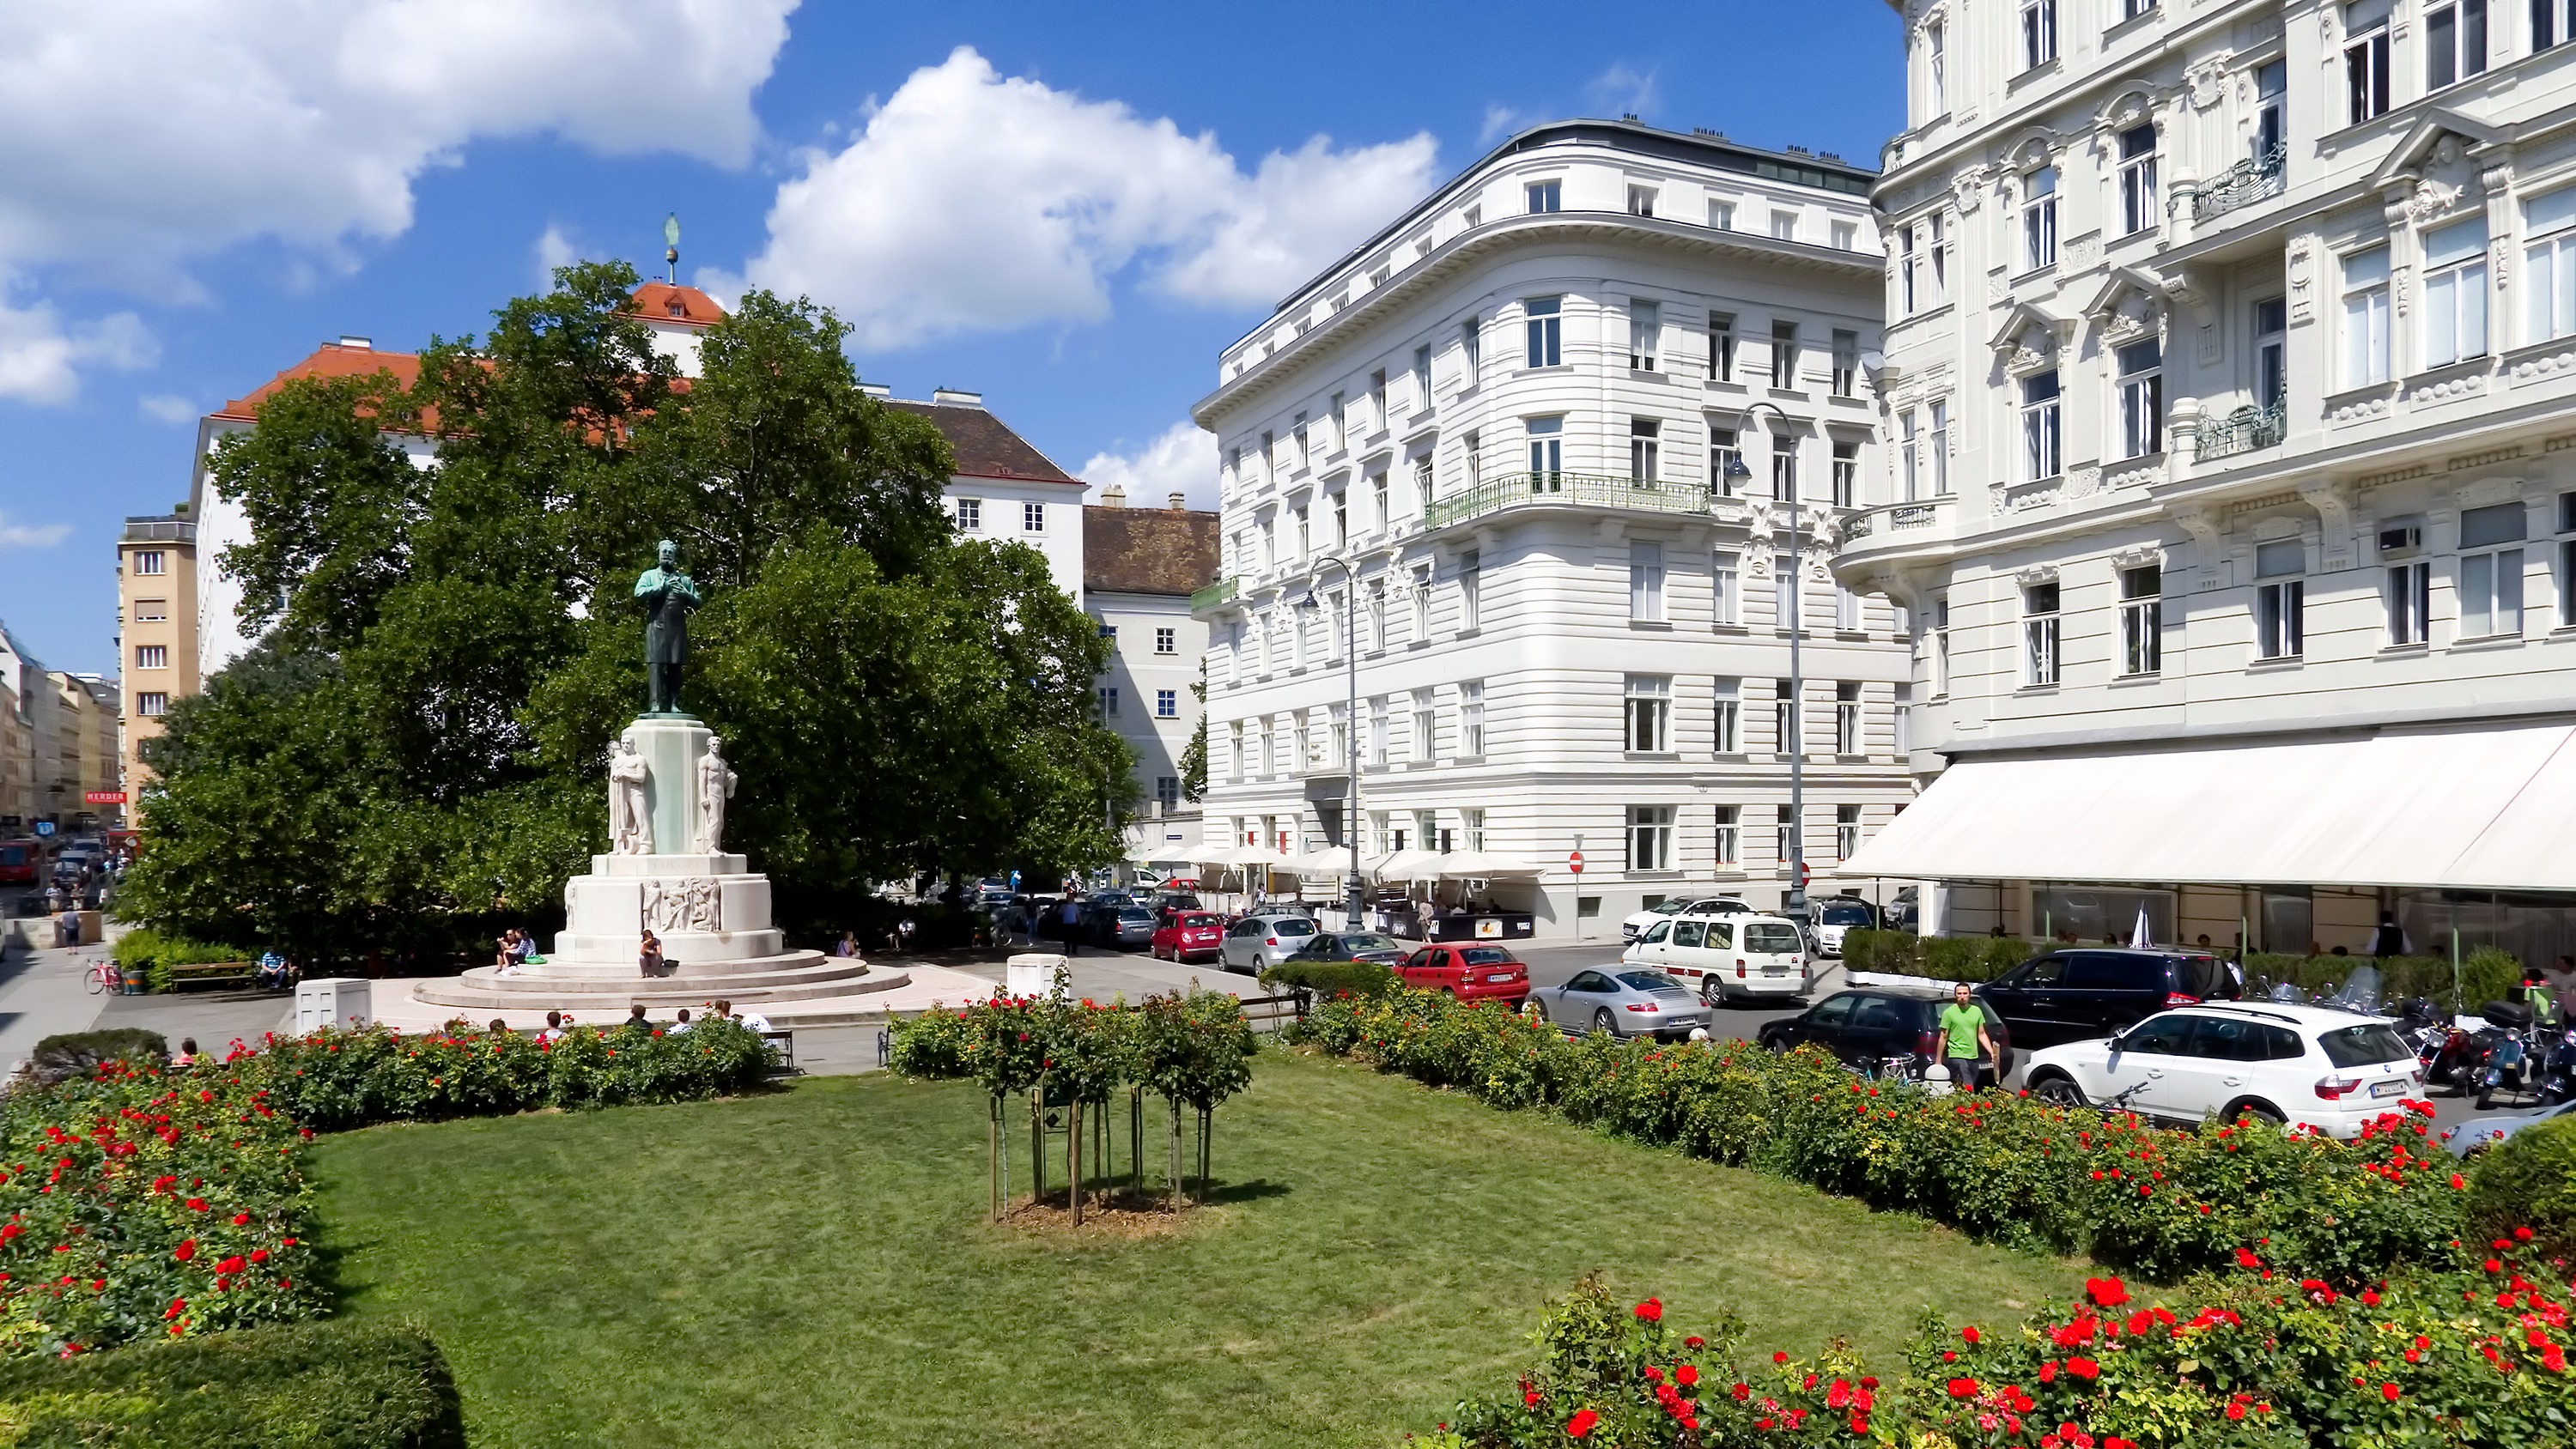
tree, grass, sky, skyline, flower, town, palace, city, urban, cityscape, downtown, plaza, park, landmark, tourism, flowers, austria, outside, clouds, buildings, vienna, town square, estate, cities, neighbourhood, human settlement